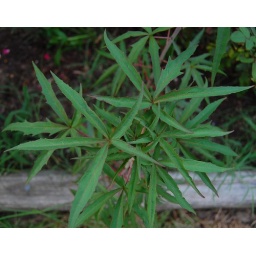
Just a simple little plant in my mother's flower bed that makes quite a few people do a double take.